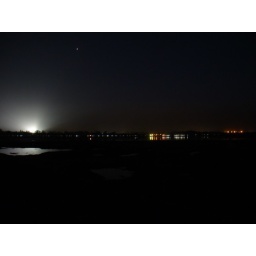
the white dot in the sky is the planet venus ...